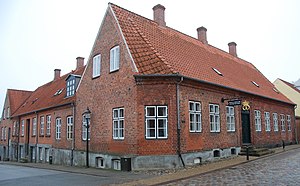
Zahrtmanns Gård
Zahrtmanns Gård i marts 2011.